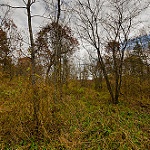
Label: forest